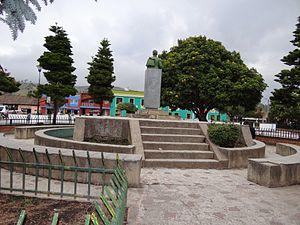
Siachoque est une municipalité située dans le département de Boyacá, en Colombie.